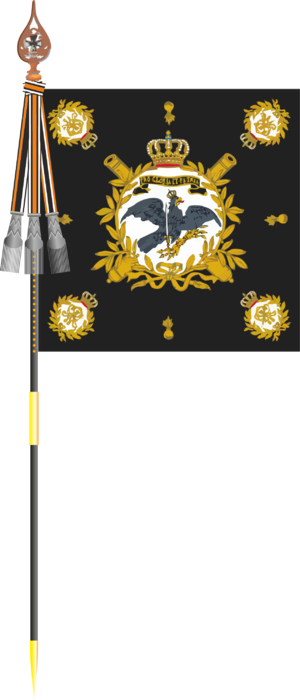
Drapeau du régiment d'artillerie royal prussien ""General-Feldzeugmeister"" (Brandenburgisches) No. 3"